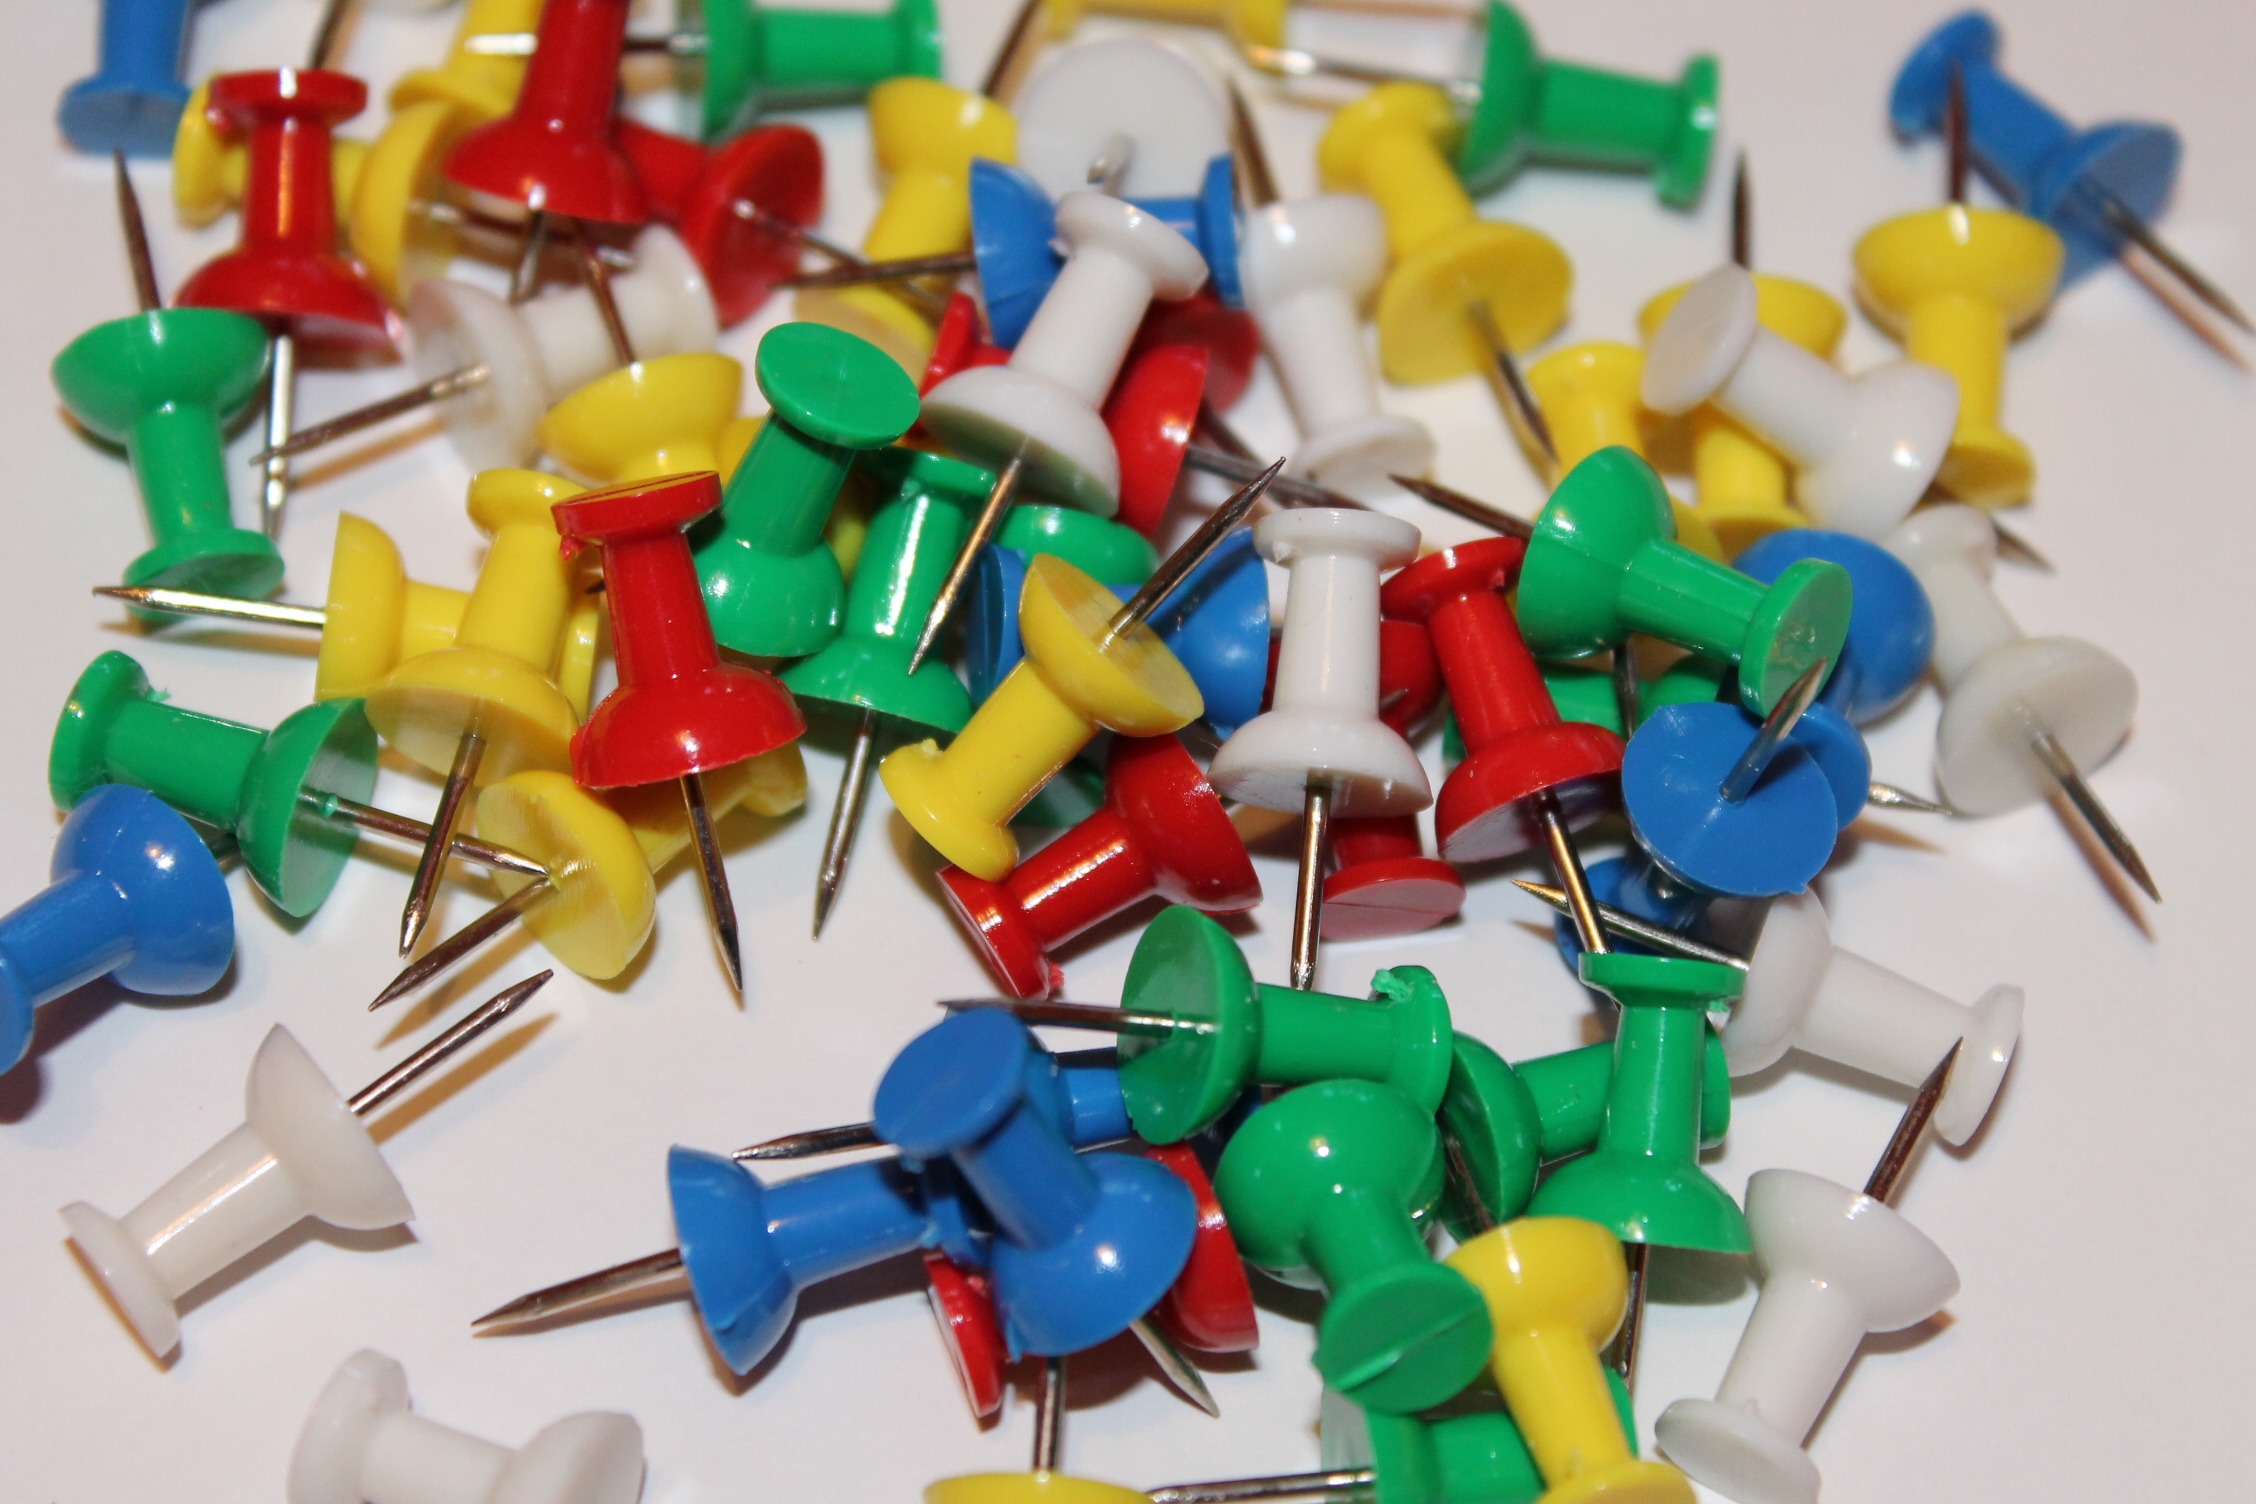
white, play, green, red, color, office, blue, colorful, yellow, toy, pin, needles, pointed, tacks, pieksen, army men, wall needle, organization needle